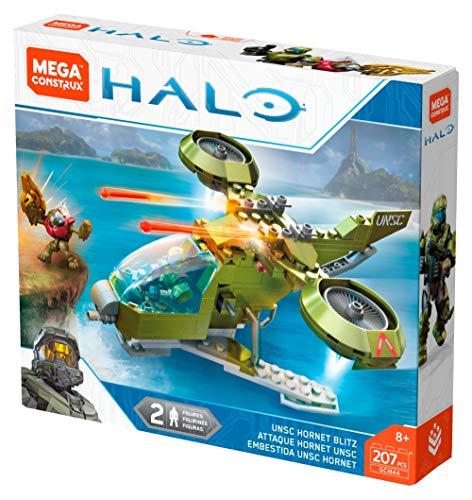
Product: Mega Construx Halo UNSC Hornet Blitz
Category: Toys & Games | Building Toys | Building Sets
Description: Buildable UNSC Hornet flying vehicle.
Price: $15.00
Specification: ProductDimensions:9x1.9x10.3inches|ItemWeight:10.2ounces|ShippingWeight:10.4ounces(Viewshippingratesandpolicies)|ASIN:B07GLNM51Z|Itemmodelnumber:GCM44|Manufacturerrecommendedage:8-12years